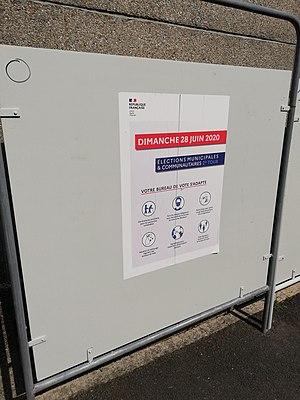
Panneau avec les consignes sanitaires
Les élections municipales de 2020 dans la Manche étaient prévues les 15 et 22 mars 2020. Comme dans le reste de la France, le report du second tour est annoncé en pleine crise sanitaire liée à la propagation du coronavirus. Le second tour est finalement annoncé pour le 28 juin suivant.